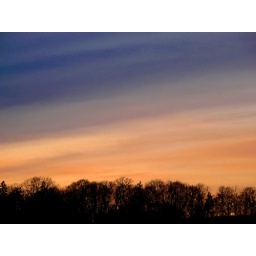
Painted sky in Picton, Ontario. Another beautiful night out on the water for fishing.